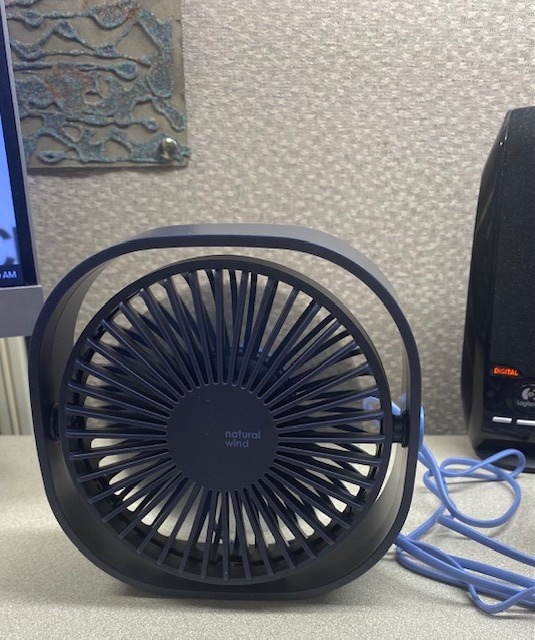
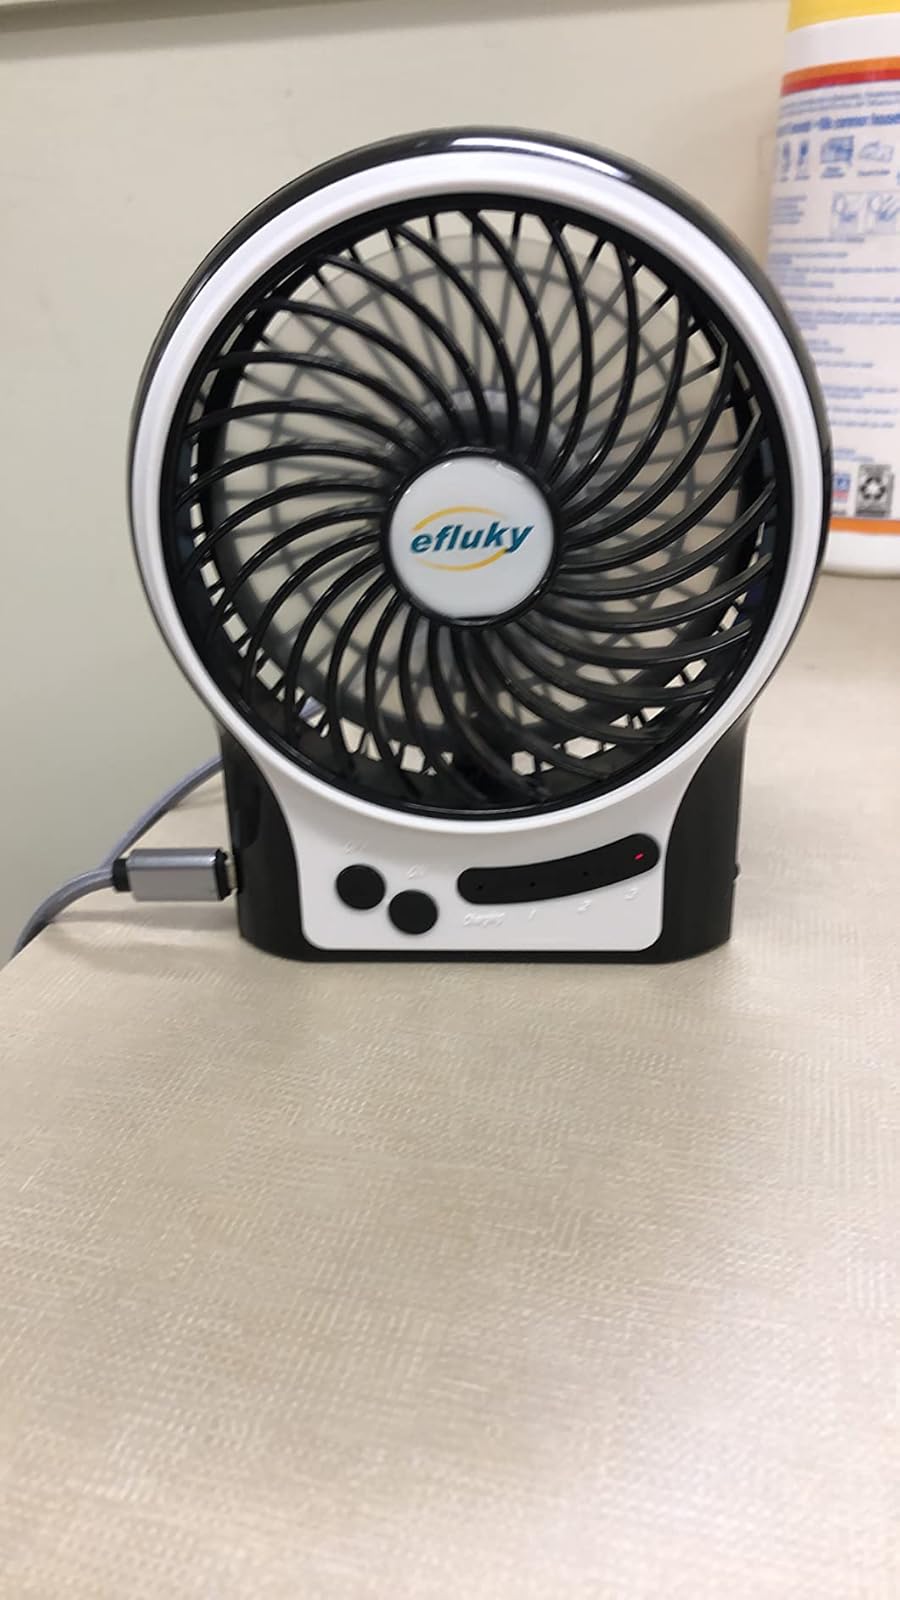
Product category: fan
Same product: no